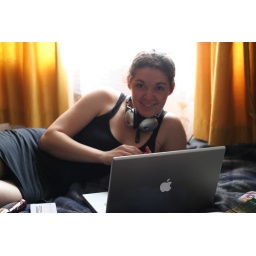
in alex's funky beach house